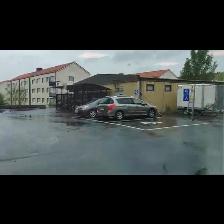
Label: NonHuman